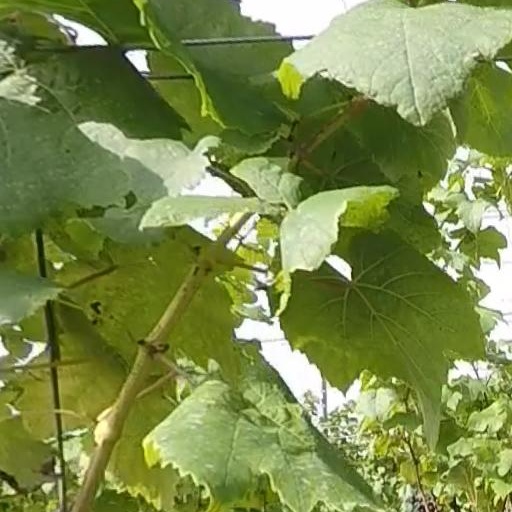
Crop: grape